A Girl Named Mary

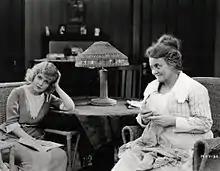
Marguerite Clark and Aggie Herring.

As described in a film magazine, the widow Marisse Jaffrey (Williams) has searched the country over for her daughter Mary, who was taken from her when an infant. She becomes interested in Mary Healey (Clark), a stenographer, and investigates her home conditions. She meets Mrs. Healey (Herring), who believes Mary is her niece, although she has raised Mary to believe she is her daughter. When it is revealed that Mary is the missing daughter, complications arise from her unwillingness to leave the woman she believes is her mother. However, in the end satisfactory arrangements are made for the happiness of all.